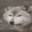
Label: wolf